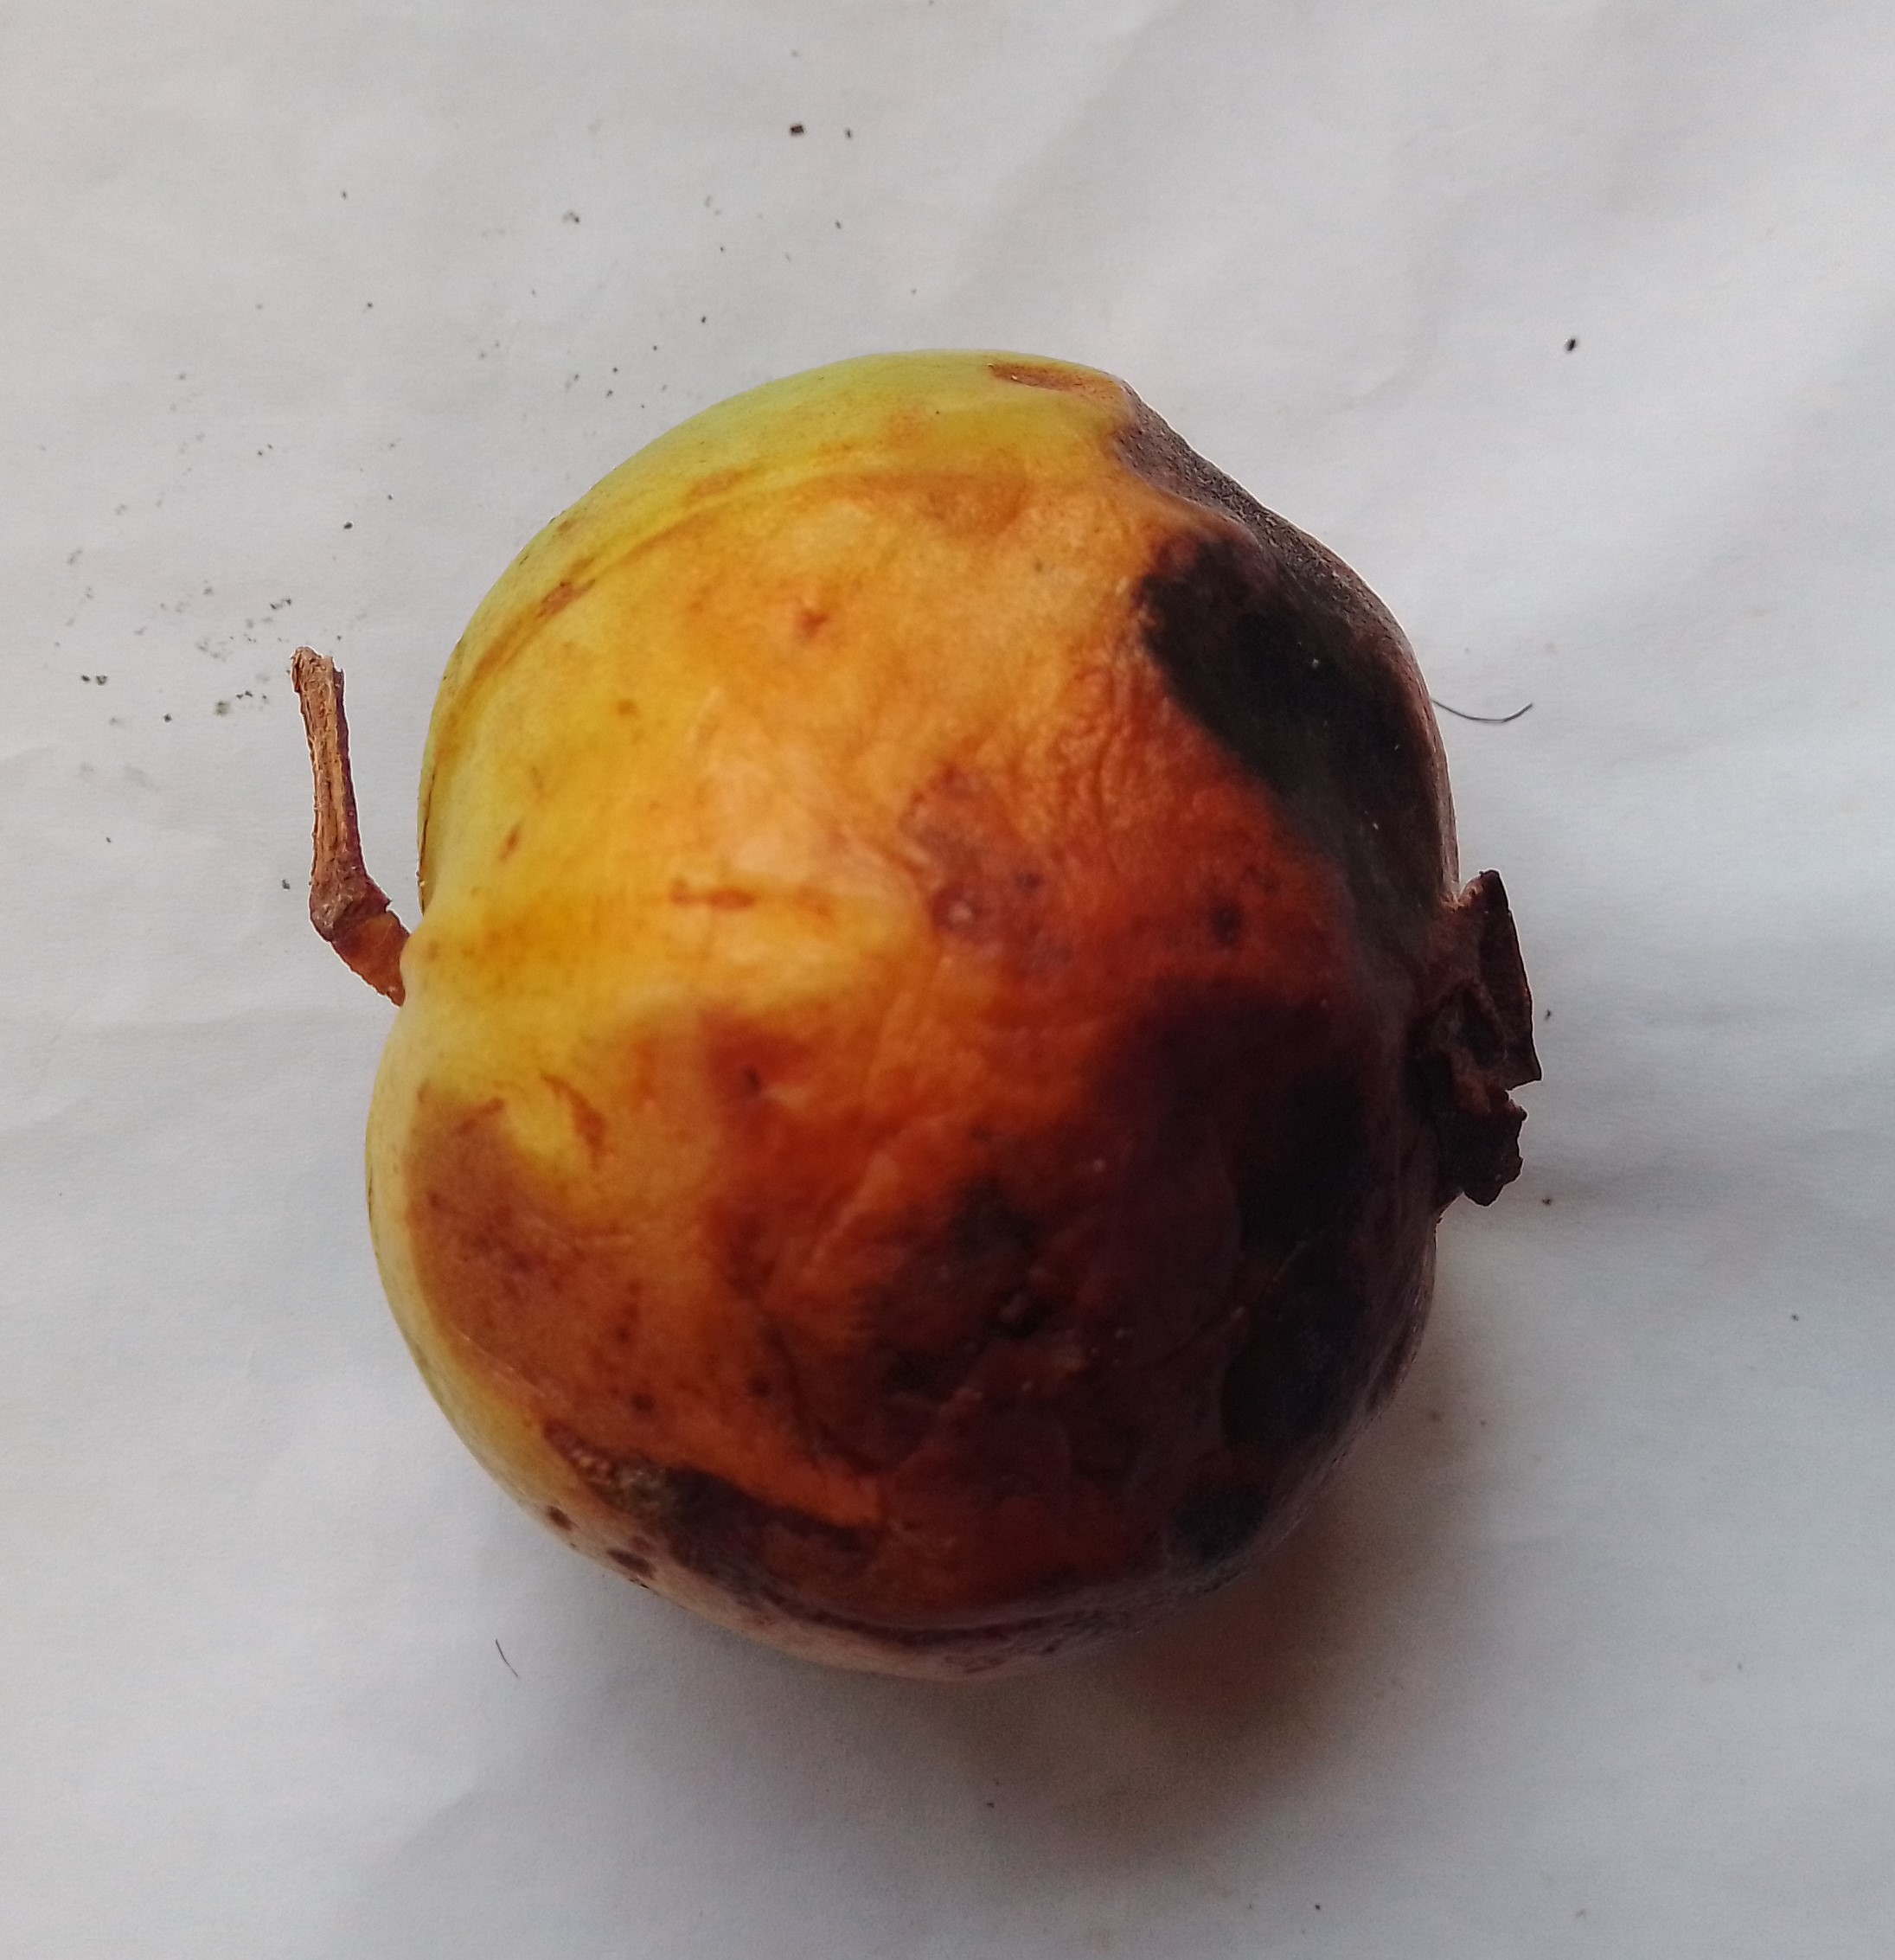
Fruit: guava
Condition: rotten